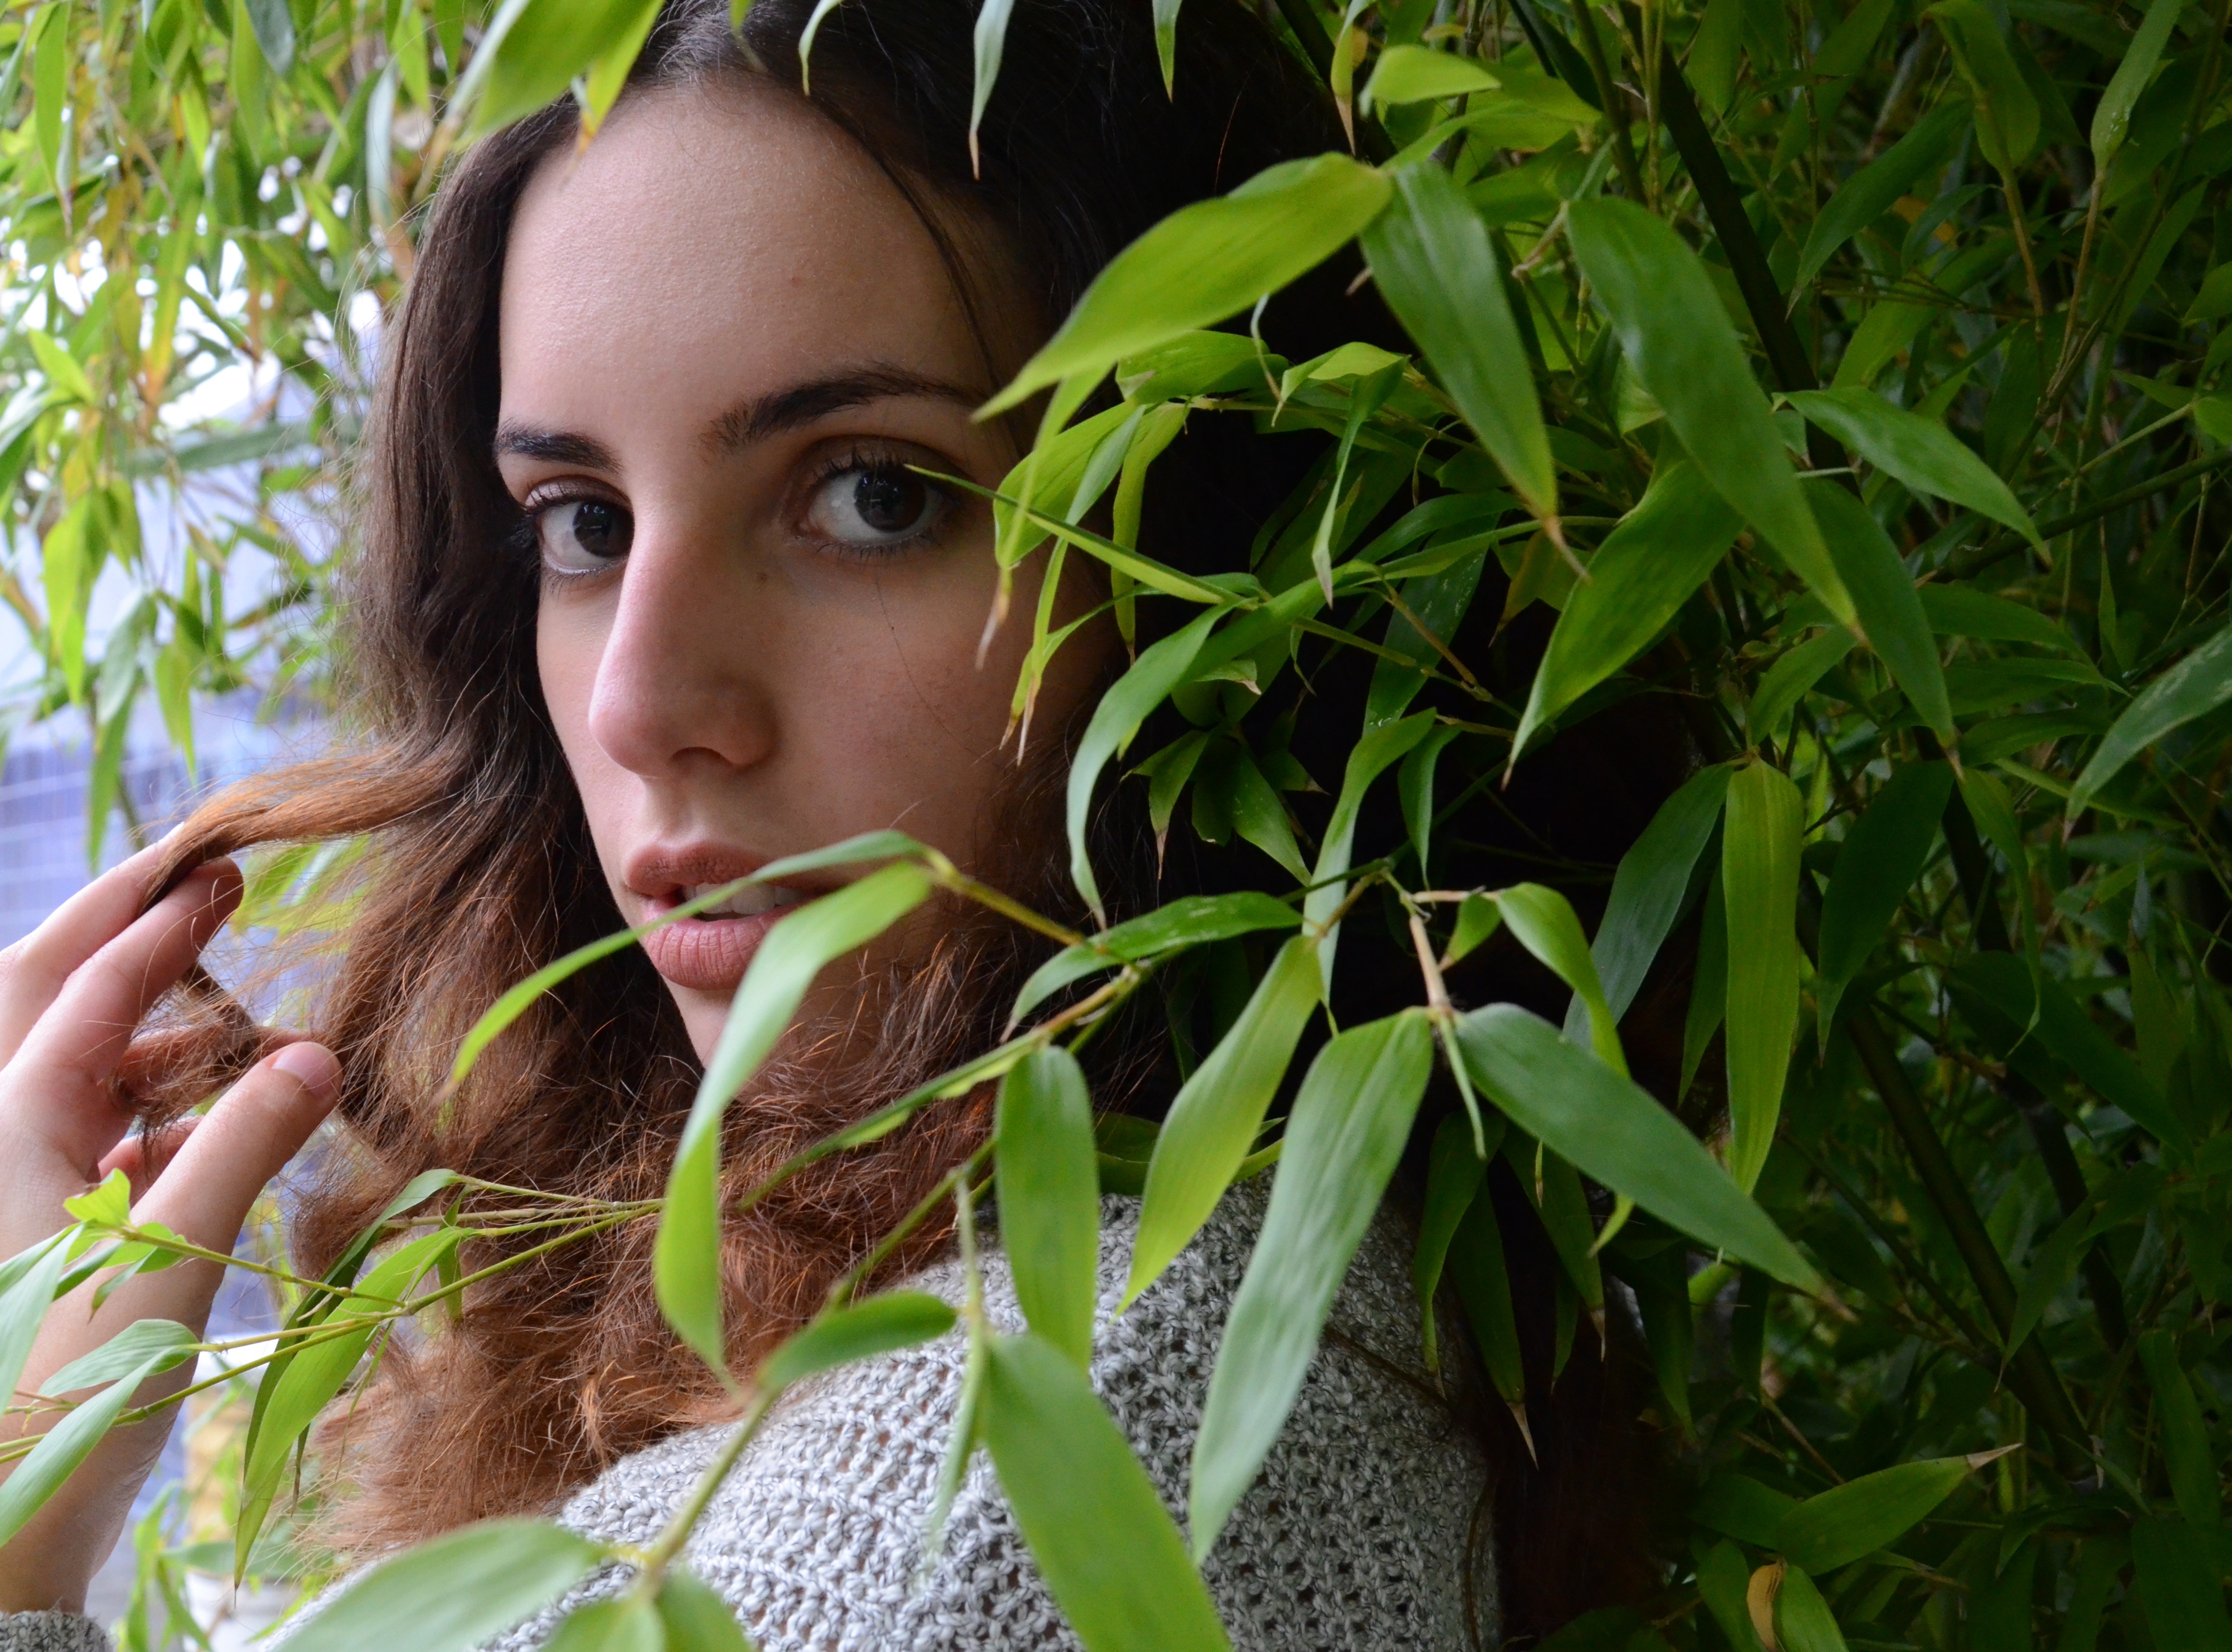
tree, nature, forest, grass, plant, sunlight, leaf, flower, food, green, jungle, produce, crop, soil, botany, flora, leaves, rainforest, beauty, beautiful, habitat, flowering plant, grass family, arecales